2012 Washington Initiative 502

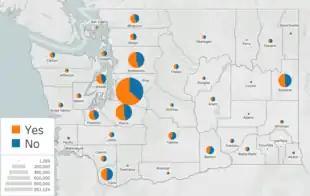
Initiative 502 results by county, with number of votes shown by size, yes in orange and no in blue.

Washington Initiative 502 (I-502) "on marijuana reform" was an initiative to the Washington State Legislature, which appeared on the November 2012 general ballot, passing by a margin of approximately 56 to 44 percent. Originally submitted to the Washington Secretary of State during the summer of 2011, enough signatures were collected and submitted by December to meet the required 241,153 signatures, sending it to the legislature.